Burrington Combe

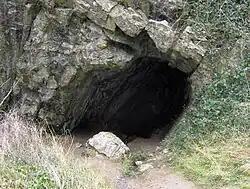
Aveline's Hole

A swallet, also known as a sinkhole, sink, shakehole, swallow hole or doline, is a natural depression or hole in the surface topography caused by the removal of soil or bedrock, often both, by water flowing beneath the water-table at considerable depth. Sidcot Swallet is named after the Sidcot School Speleological Society who explored it in 1925.